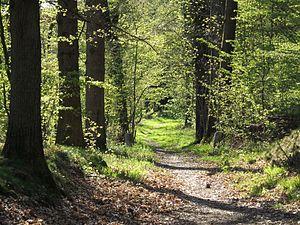
Un chemin dans une forêt des Yvelines en France.
Une forêt ou un massif forestier est une étendue boisée, relativement grande, constituée d'un ou plusieurs peuplements d'arbres, arbustes et arbrisseaux, et aussi d'autres plantes indigènes associées. Les définitions du terme « forêt » sont nombreuses en fonction des latitudes et des usages.